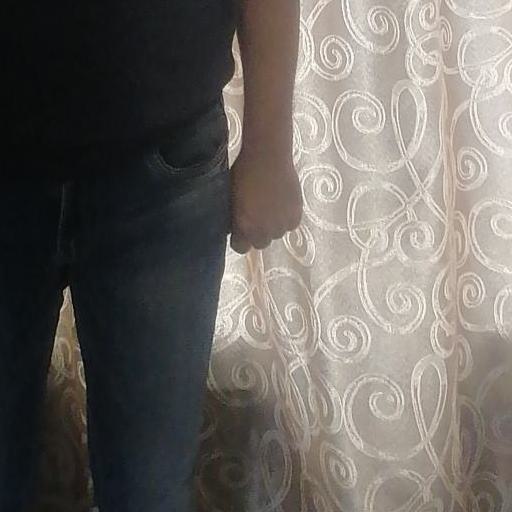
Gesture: no_gesture